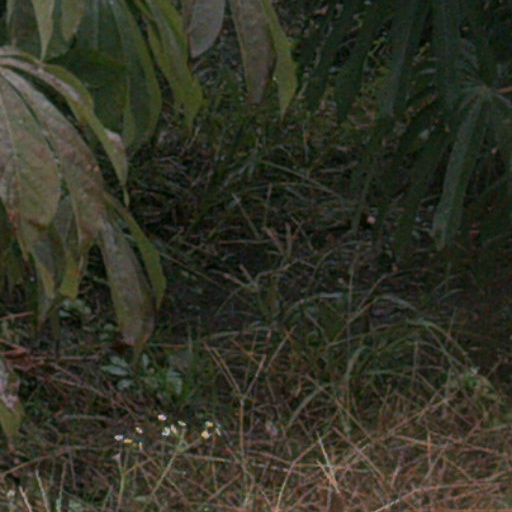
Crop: cassava